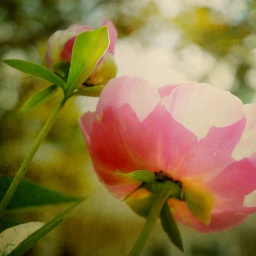
since there is no rice ~ in the begging bowl today ~ I put in flowers